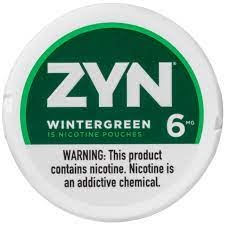
ZYN 6MG-5CT WINTERGREEN
ZYN 6MG-5CT WINTERGREEN
Brand: Pensacola Wholesale
Category: Food, Beverages & Tobacco > Tobacco Products > Cigarettes